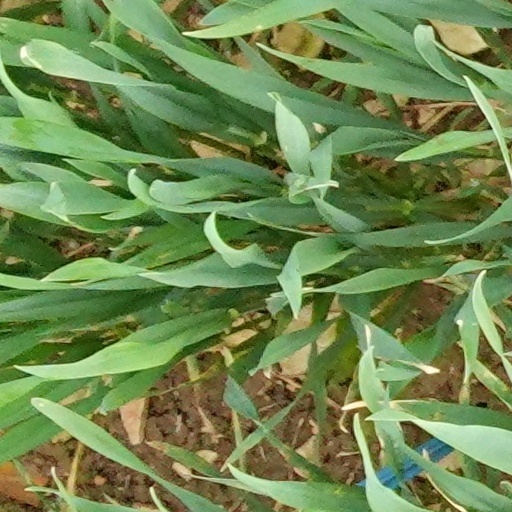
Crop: wheat